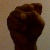
The image shows a hand gesture representing the letter 'S' in Indian Sign Language.